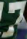
Number: 7